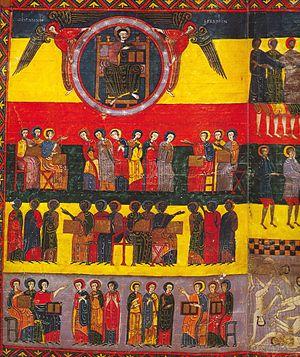
Les Beatus sont des manuscrits ibériques des Xᵉ siècle, XIᵉ siècle et XIIe siècles, plus ou moins abondamment enluminés, où sont copiés notamment les Commentaires de l'Apocalypse rédigés au VIIIᵉ siècle par le moine Beatus de Liébana. Pour bien comprendre l'importance capitale qu'a pu avoir cet ouvrage, il est indispensable d'en connaître le contexte historique de façon détaillée, ainsi que le contenu et l'interprétation qui en fut faite.